Vennira Aadai

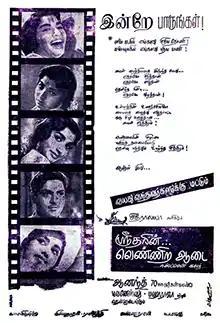
Theatrical release poster

Vennira Aadai is a 1965 Indian Tamil-language romance film, co-written, produced and directed by Sridhar. The film stars Jayalalithaa, Nirmala, Shylashri, Srikanth and Moorthy, all in their Tamil cinema debut. It was released on 14 April 1965 and became a success.